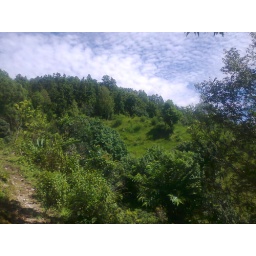
It's rainy season down here, and in mornings the place looks crystal clear green and beautiful.